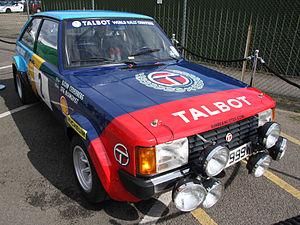
Le sport automobile français entre dans la légende en créant la première compétition automobile de l'histoire avec l'épreuve Paris-Rouen le 22 juillet 1894. Le premier prix est partagé entre Panhard & Levassor et les fils de Peugeot frères.
Stig Blomqvist, né le 29 juillet 1946 à Örebro, est un pilote de rallyes, de courses de côte, de rallycross et de touring car suédois. Il fait ses débuts en rallye en 1964.